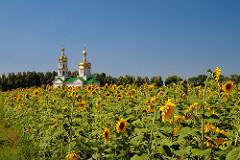
Flower: sunflower